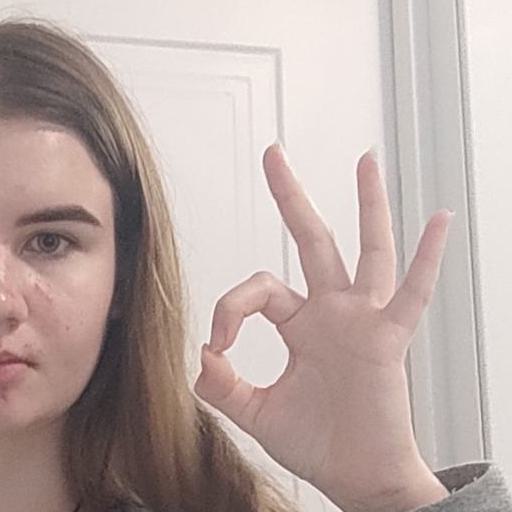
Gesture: ok